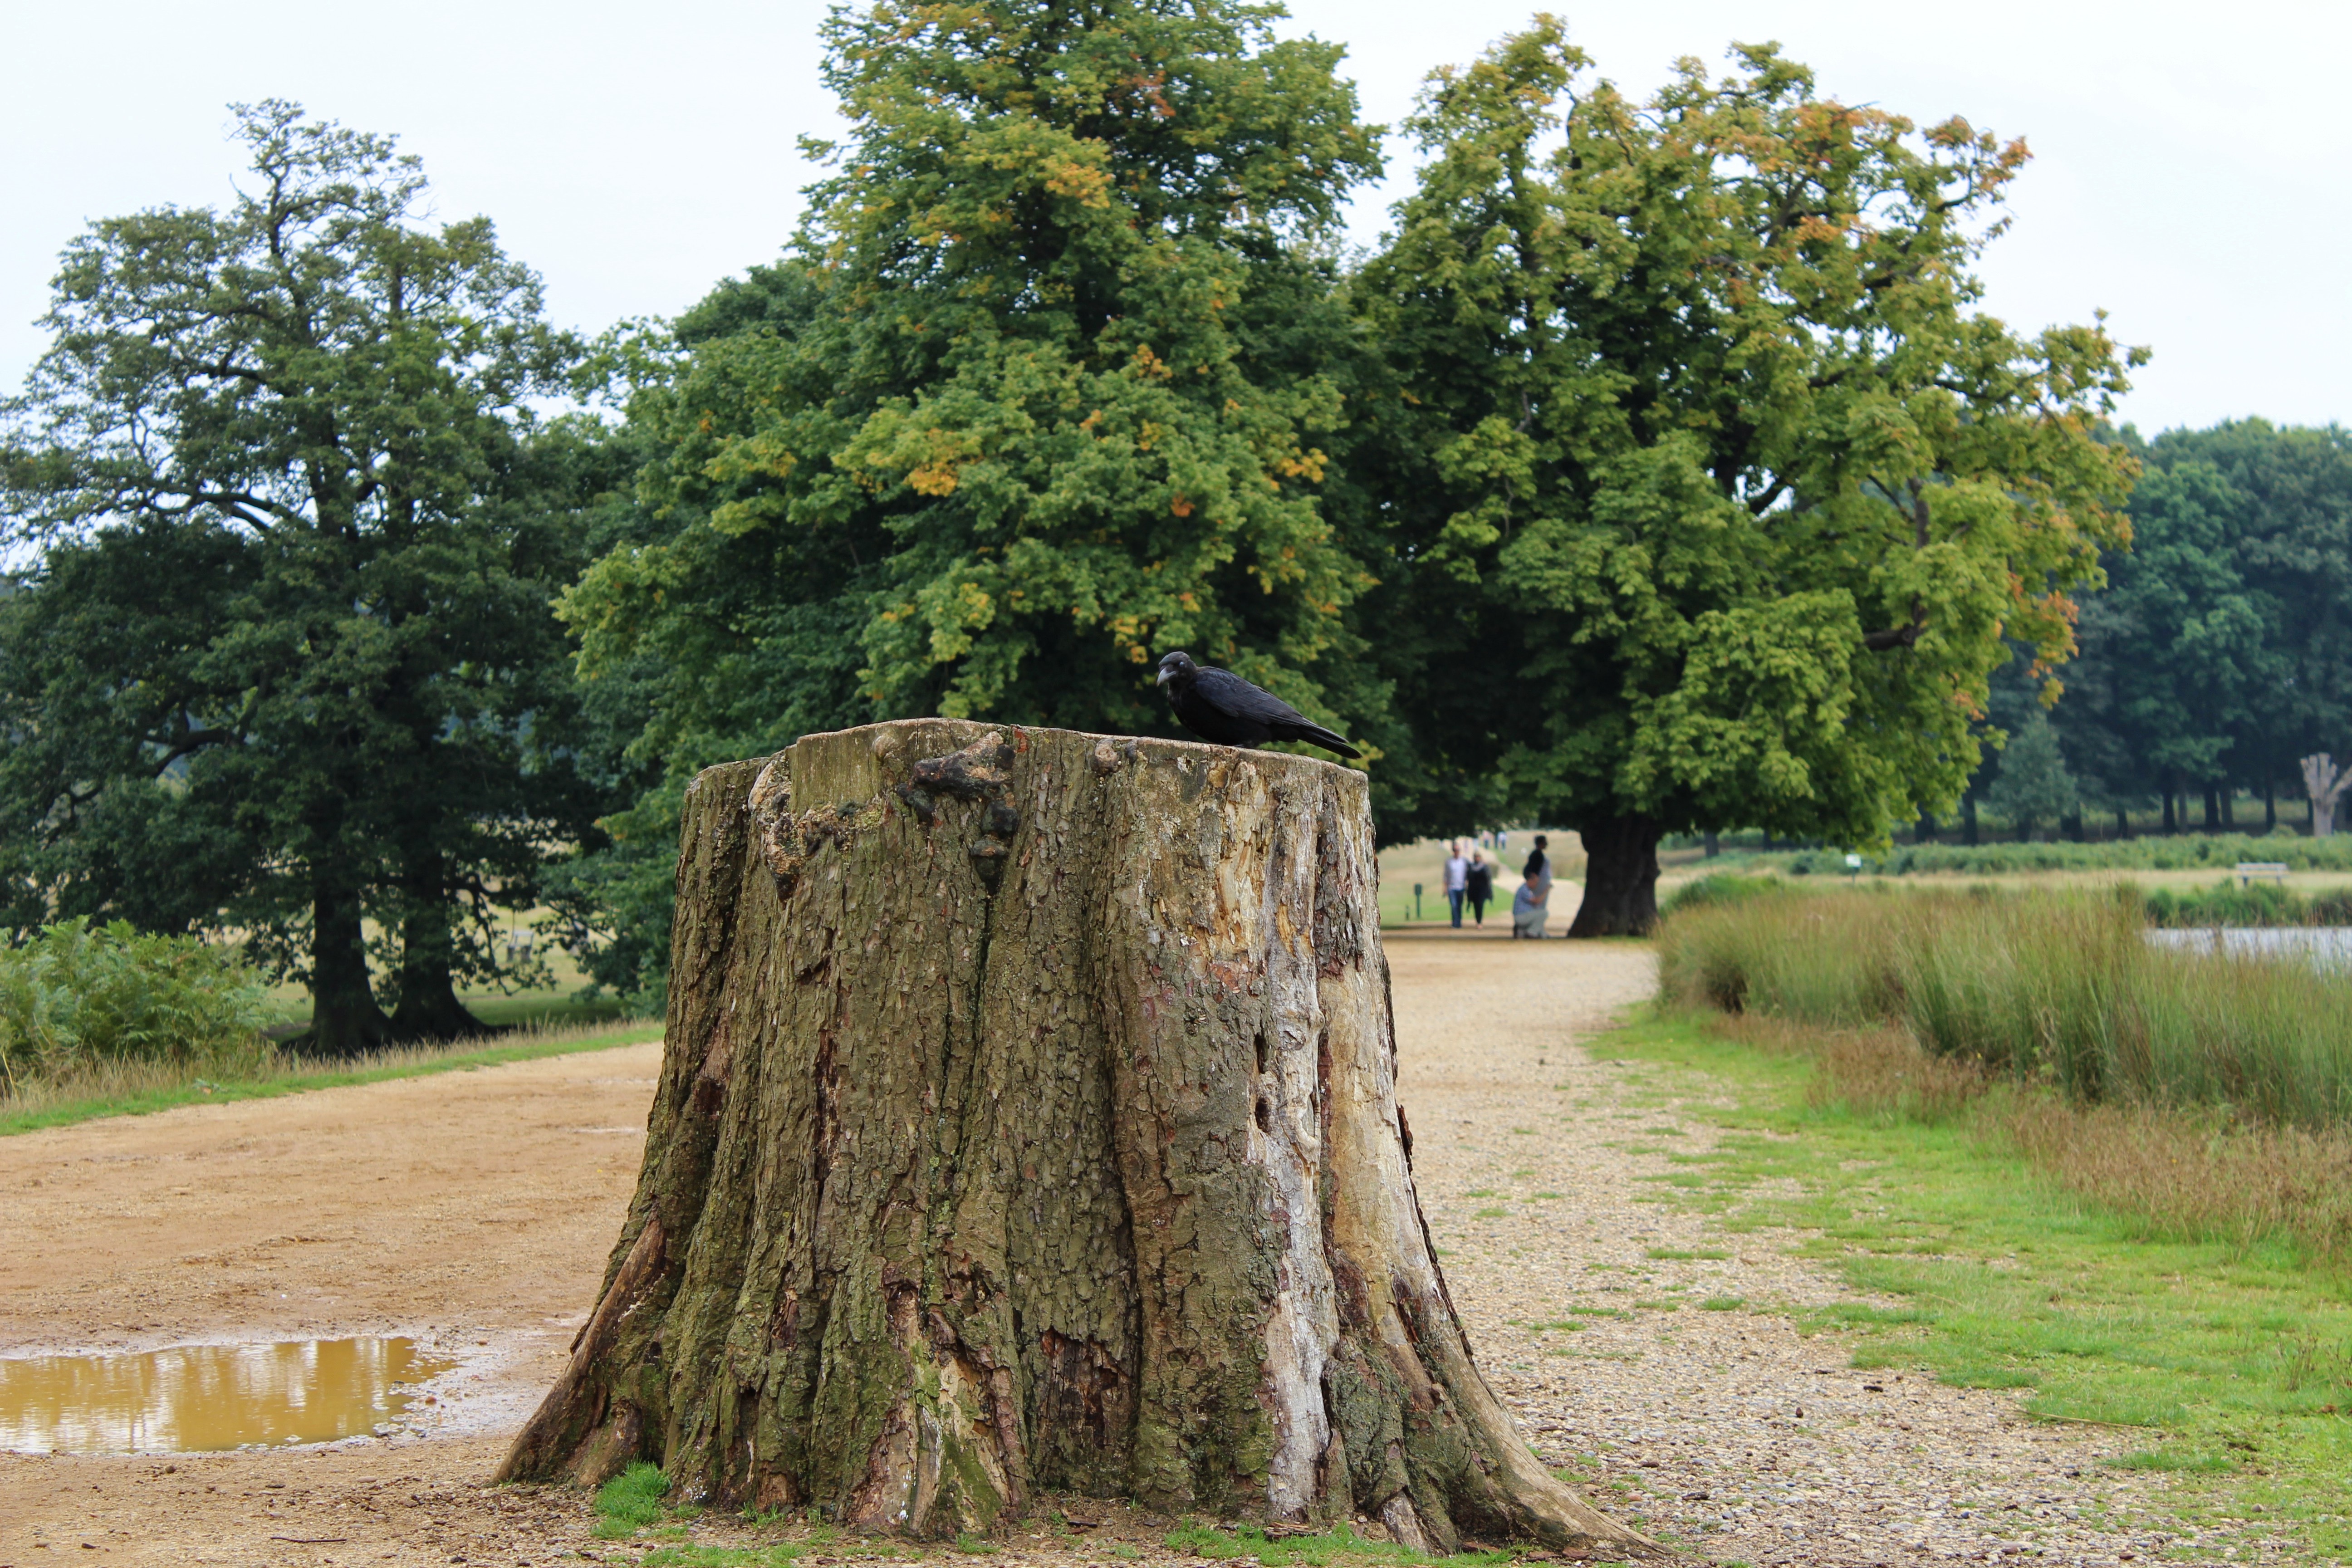
tree, plant, trunk, shrub, oak, rural area, woody plant, land plant